I Will Walk Like a Crazy Horse

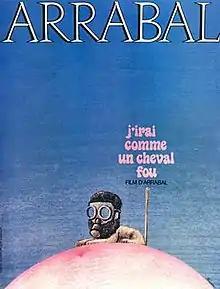

I Will Walk Like a Crazy Horse (French: "J'irai comme un cheval fou", also known as "I Will Go Like a Wild Horse") is a 1973 French surreal drama film directed by Fernando Arrabal. The film first released on November 22, 1973 in France and stars George Shannon as an epileptic man who, falsely suspected of murdering his mother, flees to the desert where he meets a hermit and brings him back to the city where the hermit becomes a circus performer.